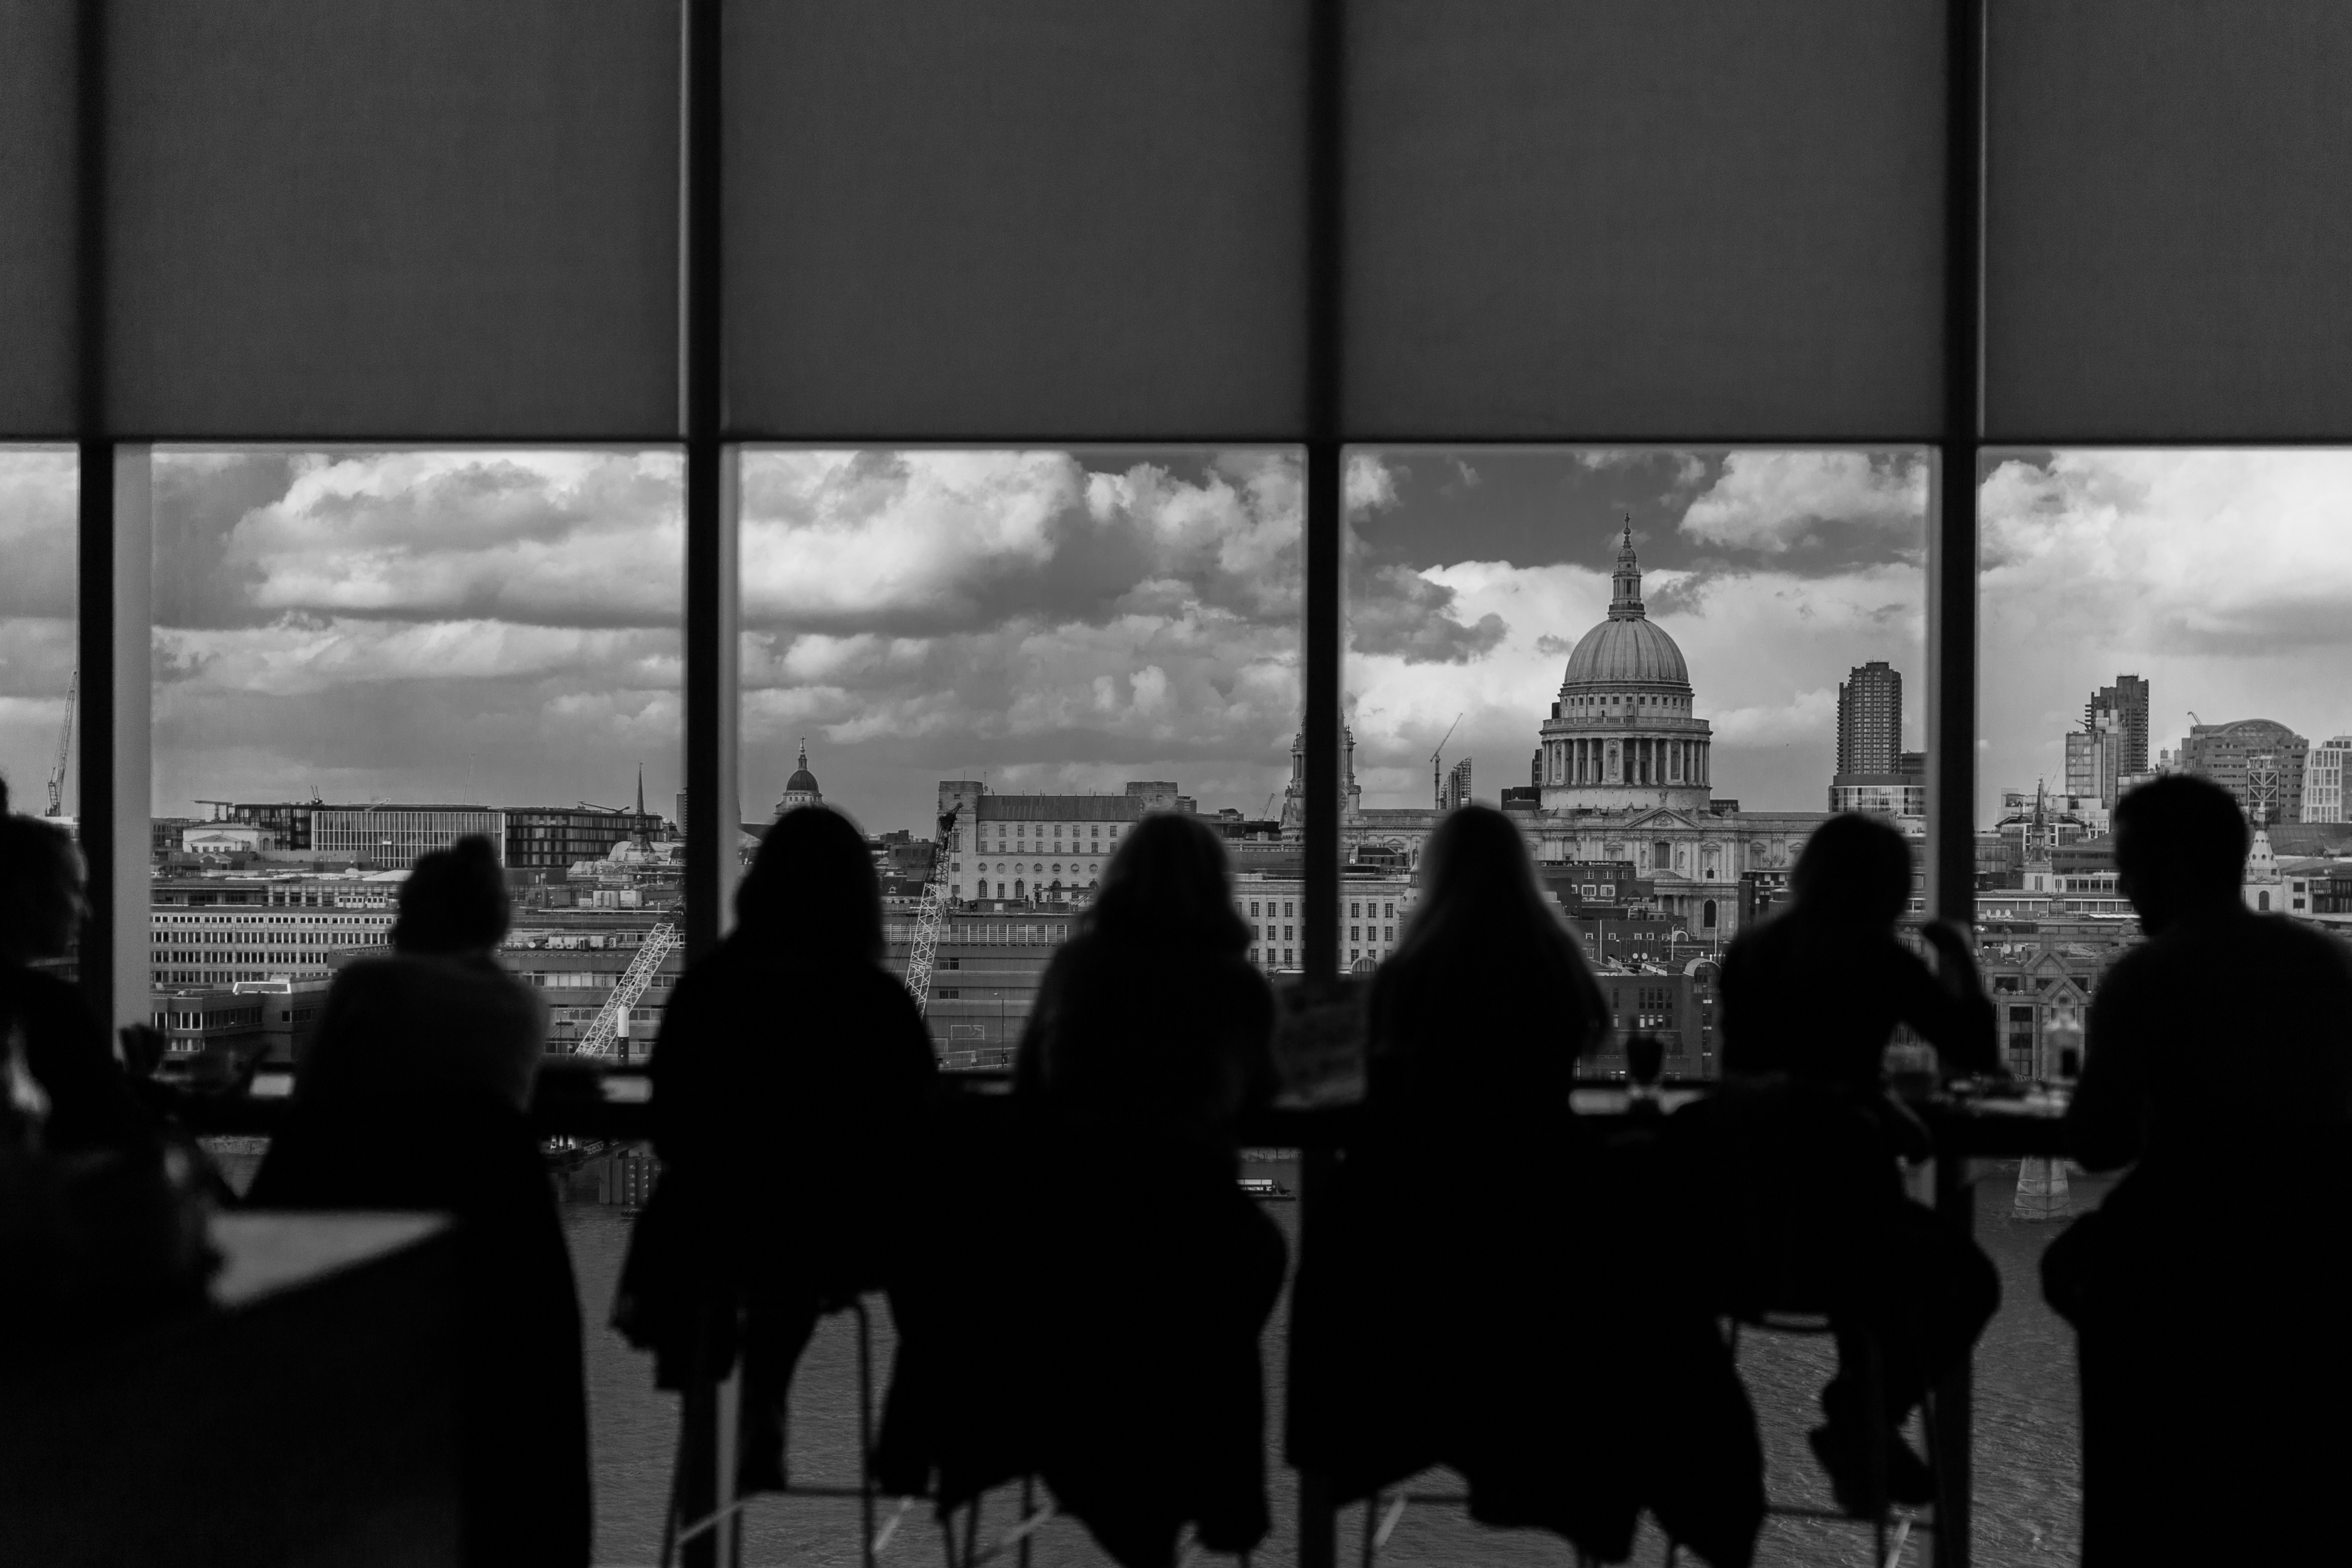
white, black, photograph, black and white, monochrome, snapshot, monochrome photography, water, photography, sky, architecture, city, crowd, metropolitan area, reflection, window, silhouette, style